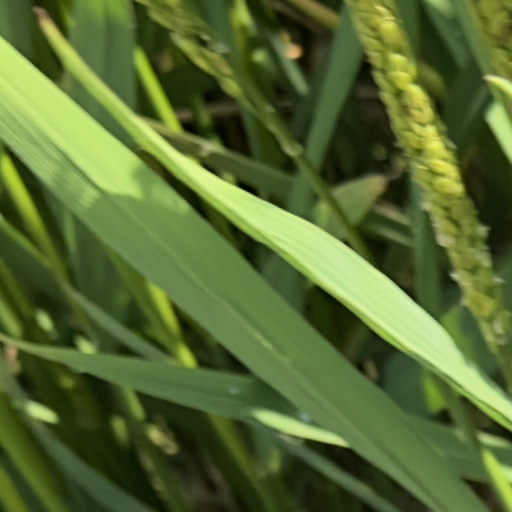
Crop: rice